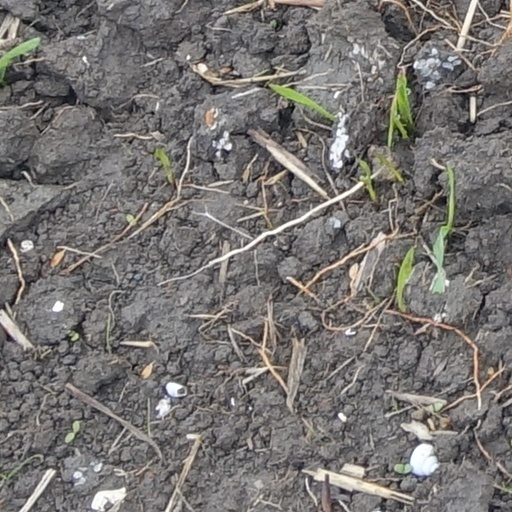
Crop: wheat